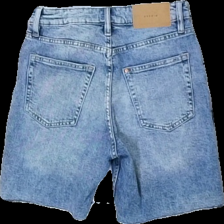
View: back
Type: Shorts
Category: Ladies
Brand: H&M
Colors: Blue
Material: 100% Cotton
Cut: Regular
Size: 36
Season: All
Trend: Denim
Price range: 50-100
Recommended usage: Reuse
Description: blue denim shorts